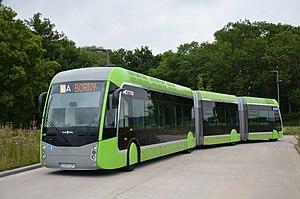
Van Hool ExquiCity 24 METTIS n°1315 au terminus P+R Woippy, sur le réseau LE MET' de Metz
Mettis est l'appellation des deux lignes de bus à haut niveau de service de Metz Métropole. Sa mise en service le 5 octobre 2013 s'est accompagnée d'une restructuration profonde du réseau de bus. Mettis est exploité par la SAEML TAMM. Le coût du projet est de 230 millions d'euros.
LE MET' est le nom commercial du réseau de transports publics de Metz et des communes de son agglomération réunies au sein de la métropole française de Metz Métropole. Le réseau est exploité par la SAEML TAMM détenue à 25 % par Keolis, à 15 % par la SNCF et à 60 % par Metz Métropole.
Les transports urbains sont les différents moyens de transport propres à une ville ou à une agglomération, adaptés à cet environnement. Ils comprennent généralement les transports en commun et individuels, comme la voiture ou le vélo.
Woippy est une commune française située dans le département de la Moselle, en région Grand Est.
Metz [mɛs] est une commune française située dans le département de la Moselle, en Lorraine. Préfecture de département, elle fait partie, depuis le 1ᵉʳ janvier 2016, de la région administrative Grand Est, dont elle accueille les assemblées plénières. Metz et ses alentours, qui faisaient partie des Trois-Évêchés de 1552 à 1790, se trouvaient enclavés entre la Lorraine ducale et le duché de Bar jusqu'en 1766. Par ailleurs, la ville a été de 1974 à 2015 le chef-lieu de la région de Lorraine.
Transports en commun de la région messine, abrégé en TCRM, était le nom commercial du réseau de transports publics de Metz et des communes de son agglomération réunies au sein de la communauté d'agglomération de Metz Métropole jusqu'au 6 octobre 2013 au soir. Le réseau a été exploité successivement par la Régie TCRM de 1948 à 1991, par la SAEM TCRM de 1992 à 2011, puis par la SAEML T.A.M.M. détenue à 25 % par Keolis, à 15 % par la SNCF et à 60 % par Metz Métropole à compter du 1ᵉʳ janvier 2012.
Le Van Hool ExquiCity est un modèle de trolleybus ou d'autobus hybride, conçu et fabriqué par Van Hool depuis 2011. Il est destiné principalement au marché des lignes BHNS.